Cedar-Riverside, Minneapolis

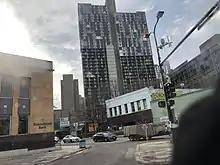
Riverside Plaza, Associated Banc-Corp, and other local businesses as seen from Riverside Avenue

The neighborhood has been a port of entry for immigrants since Swedes, Germans, and Bohemians began arriving in large numbers during the late 19th century. Cedar Avenue became a hub of the Minneapolis Scandinavian community in the late 1800s. Swedish, Norwegian, and Danish were spoken in many of the businesses, and in the early days, stars of Swedish American vaudeville entertained at Dania Hall, Mozart Hall and The Southern Theater.